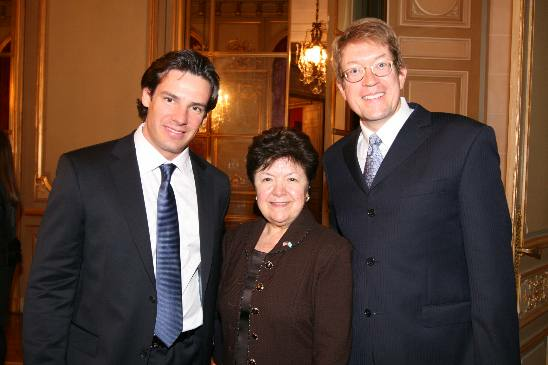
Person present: Yes